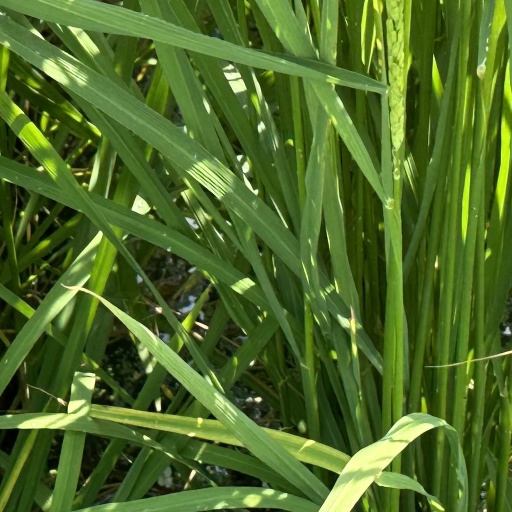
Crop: rice